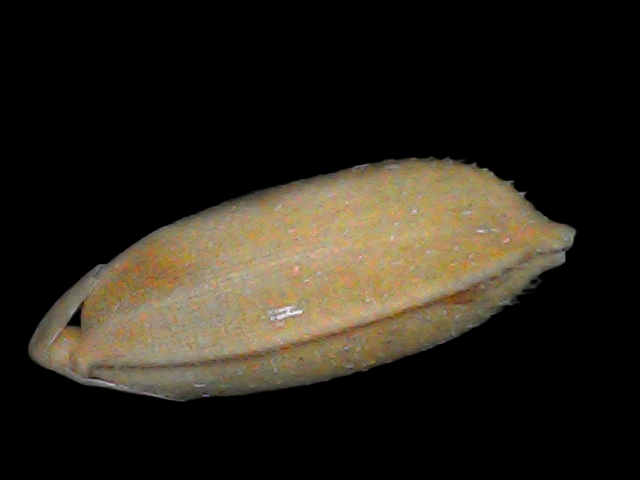
Rice variety: Br22